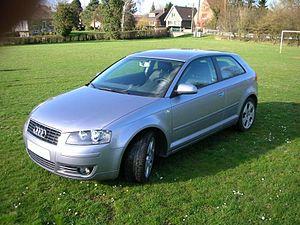
audi a3 2004
Nordahl Lelandais, né le 18 février 1983 à Boulogne-Billancourt, est un ancien militaire français, maître-chien dans l'armée de terre, accusé d'avoir commis plusieurs meurtres et agressions sexuelles sur mineures de 15 ans.
L'Audi A3 est une automobile bicorps de catégorie « compacte » construite par Audi depuis 1996. La version actuelle date de 2013.
L'affaire Maëlys est une affaire criminelle française qui a pour point de départ la disparition inexpliquée d'une fillette de huit ans, Maëlys de Araujo, le dimanche 27 août 2017 vers trois heures du matin, lors d'une réception de mariage dans la salle des fêtes de la commune de Pont-de-Beauvoisin, en Isère.